Heisdorf Castle

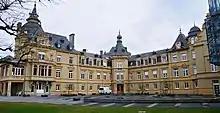
Heisdorf Castle

Heisdorf Castle (Luxembourgish: "Schlass Heeschdref"; ; German: "Schloss Heisdorf") located in the village of Heisdorf in central Luxembourg was built by Baron Lippmann in the late 19th century. Surrounded by a large park, it was designed by the Belgian architect Charles Thirion. In 1916, the Sisters of the Christian Doctrine acquired the property as a convalescent home for their community. In 1982, it was opened as an old people's home under the name of "Maison de retraite Marie-Consolatrice". In 2007, a new wing was added to the building by the architecture firm Hermann, Valentiny and Partners providing improved facilities for its senior citizens.